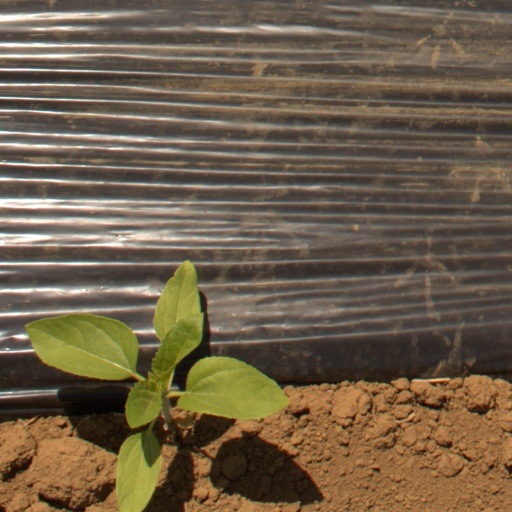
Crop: Jerusalem artichoke